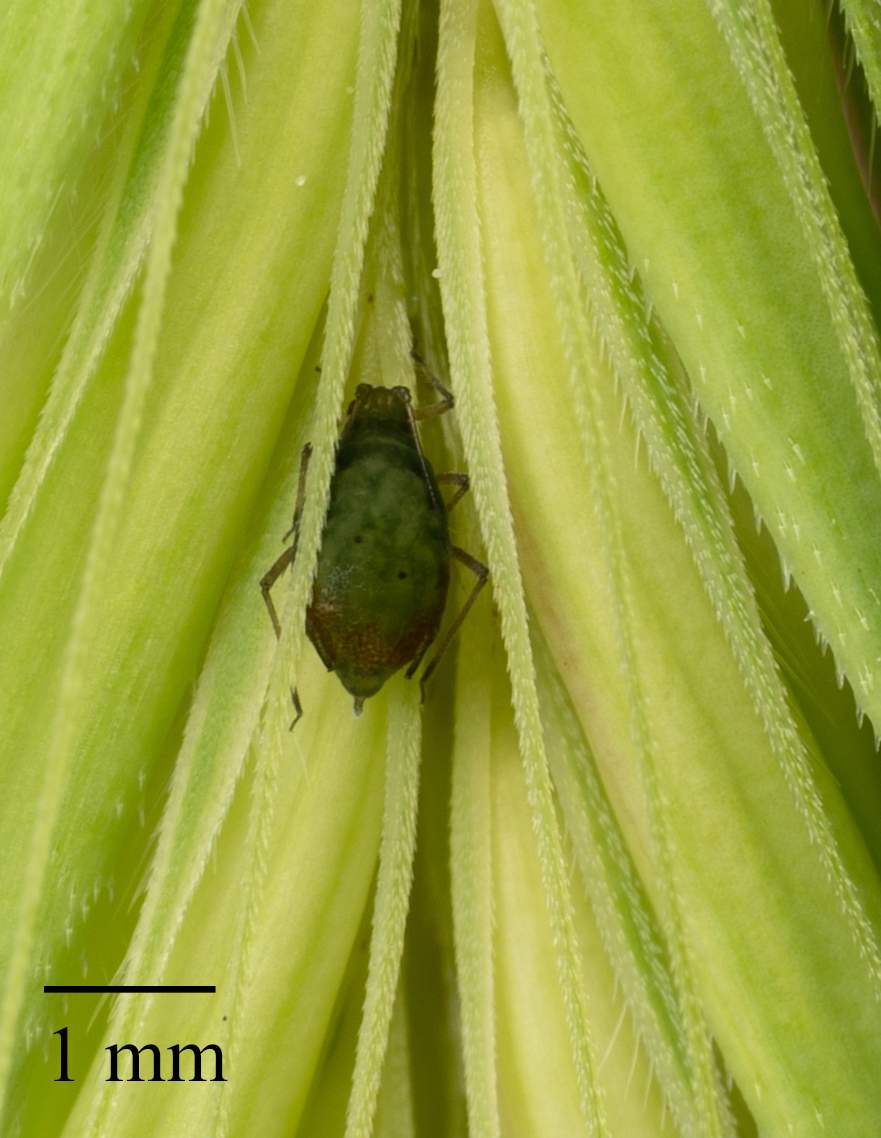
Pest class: bird_cherry_oat_aphid